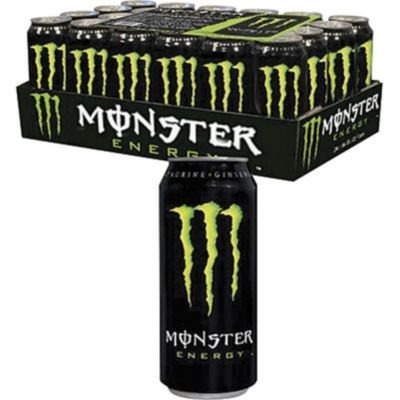
Item Name: Monster Energy Monster Energy Drink 24 - 16 fl oz
Value: 16.0
Unit: Fl Oz

Price: 52